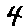
Label: 4